Camosun College

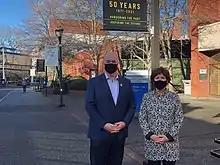
John Horgan, Premier of British Columbia, standing next to Sherri Bell, retired President of Camosun College.

Camosun College has five sports teams (all called the Chargers): men's basketball, women's basketball, men's volleyball, women's volleyball, and men's golf. There is also a curling team.